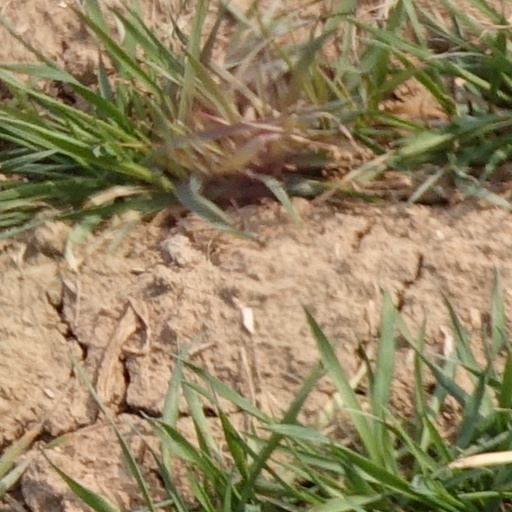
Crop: wheat